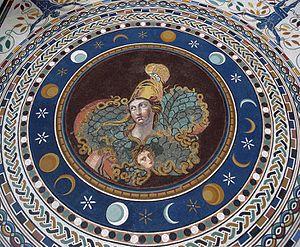
Athéna à l'égide. Mosaïque romaine du IIIe siècle entourée d'un cadre du XVIIIe siècle. Pavement de la salle à croix grecque du musée Pio-Clementino.